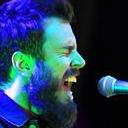
Age: 32